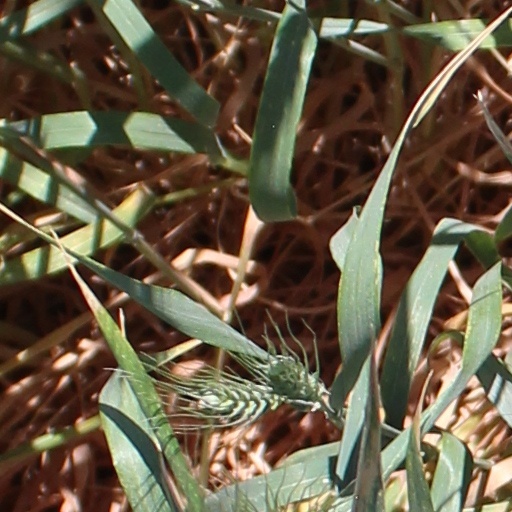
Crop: wheat